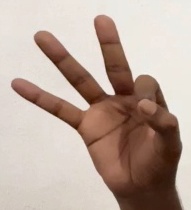
ASL sign: 9